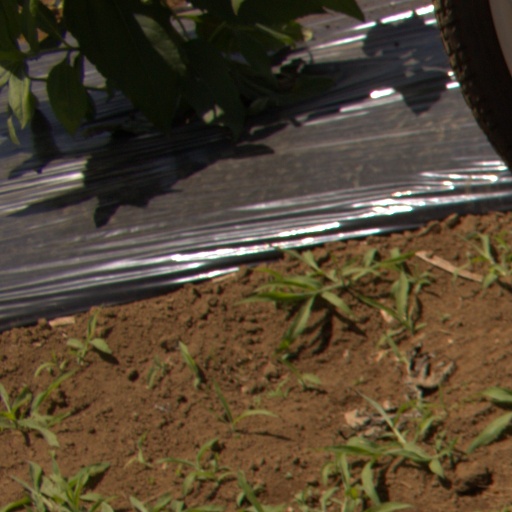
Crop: Jerusalem artichoke